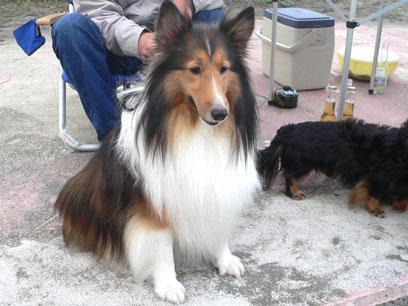
Shetland_sheepdog